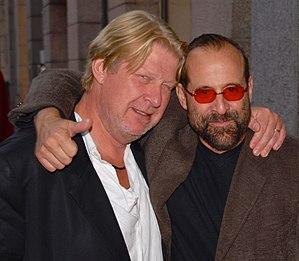
Rolf Peter Ingvar Storm, dit Peter Stormare est un acteur, directeur de théâtre, écrivain et musicien suédois, né le 27 août 1953 à Kumla. Il travaille principalement aux États-Unis.